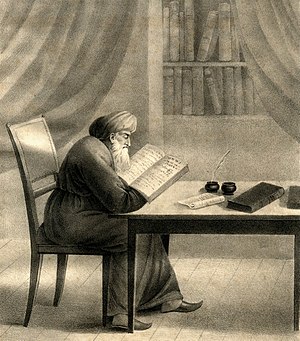
Isaac Alfasi
Isaac ben Jacob Alfasi ha-Cohen var en jødisk talmudspecialist.